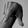
ASL letter: Q